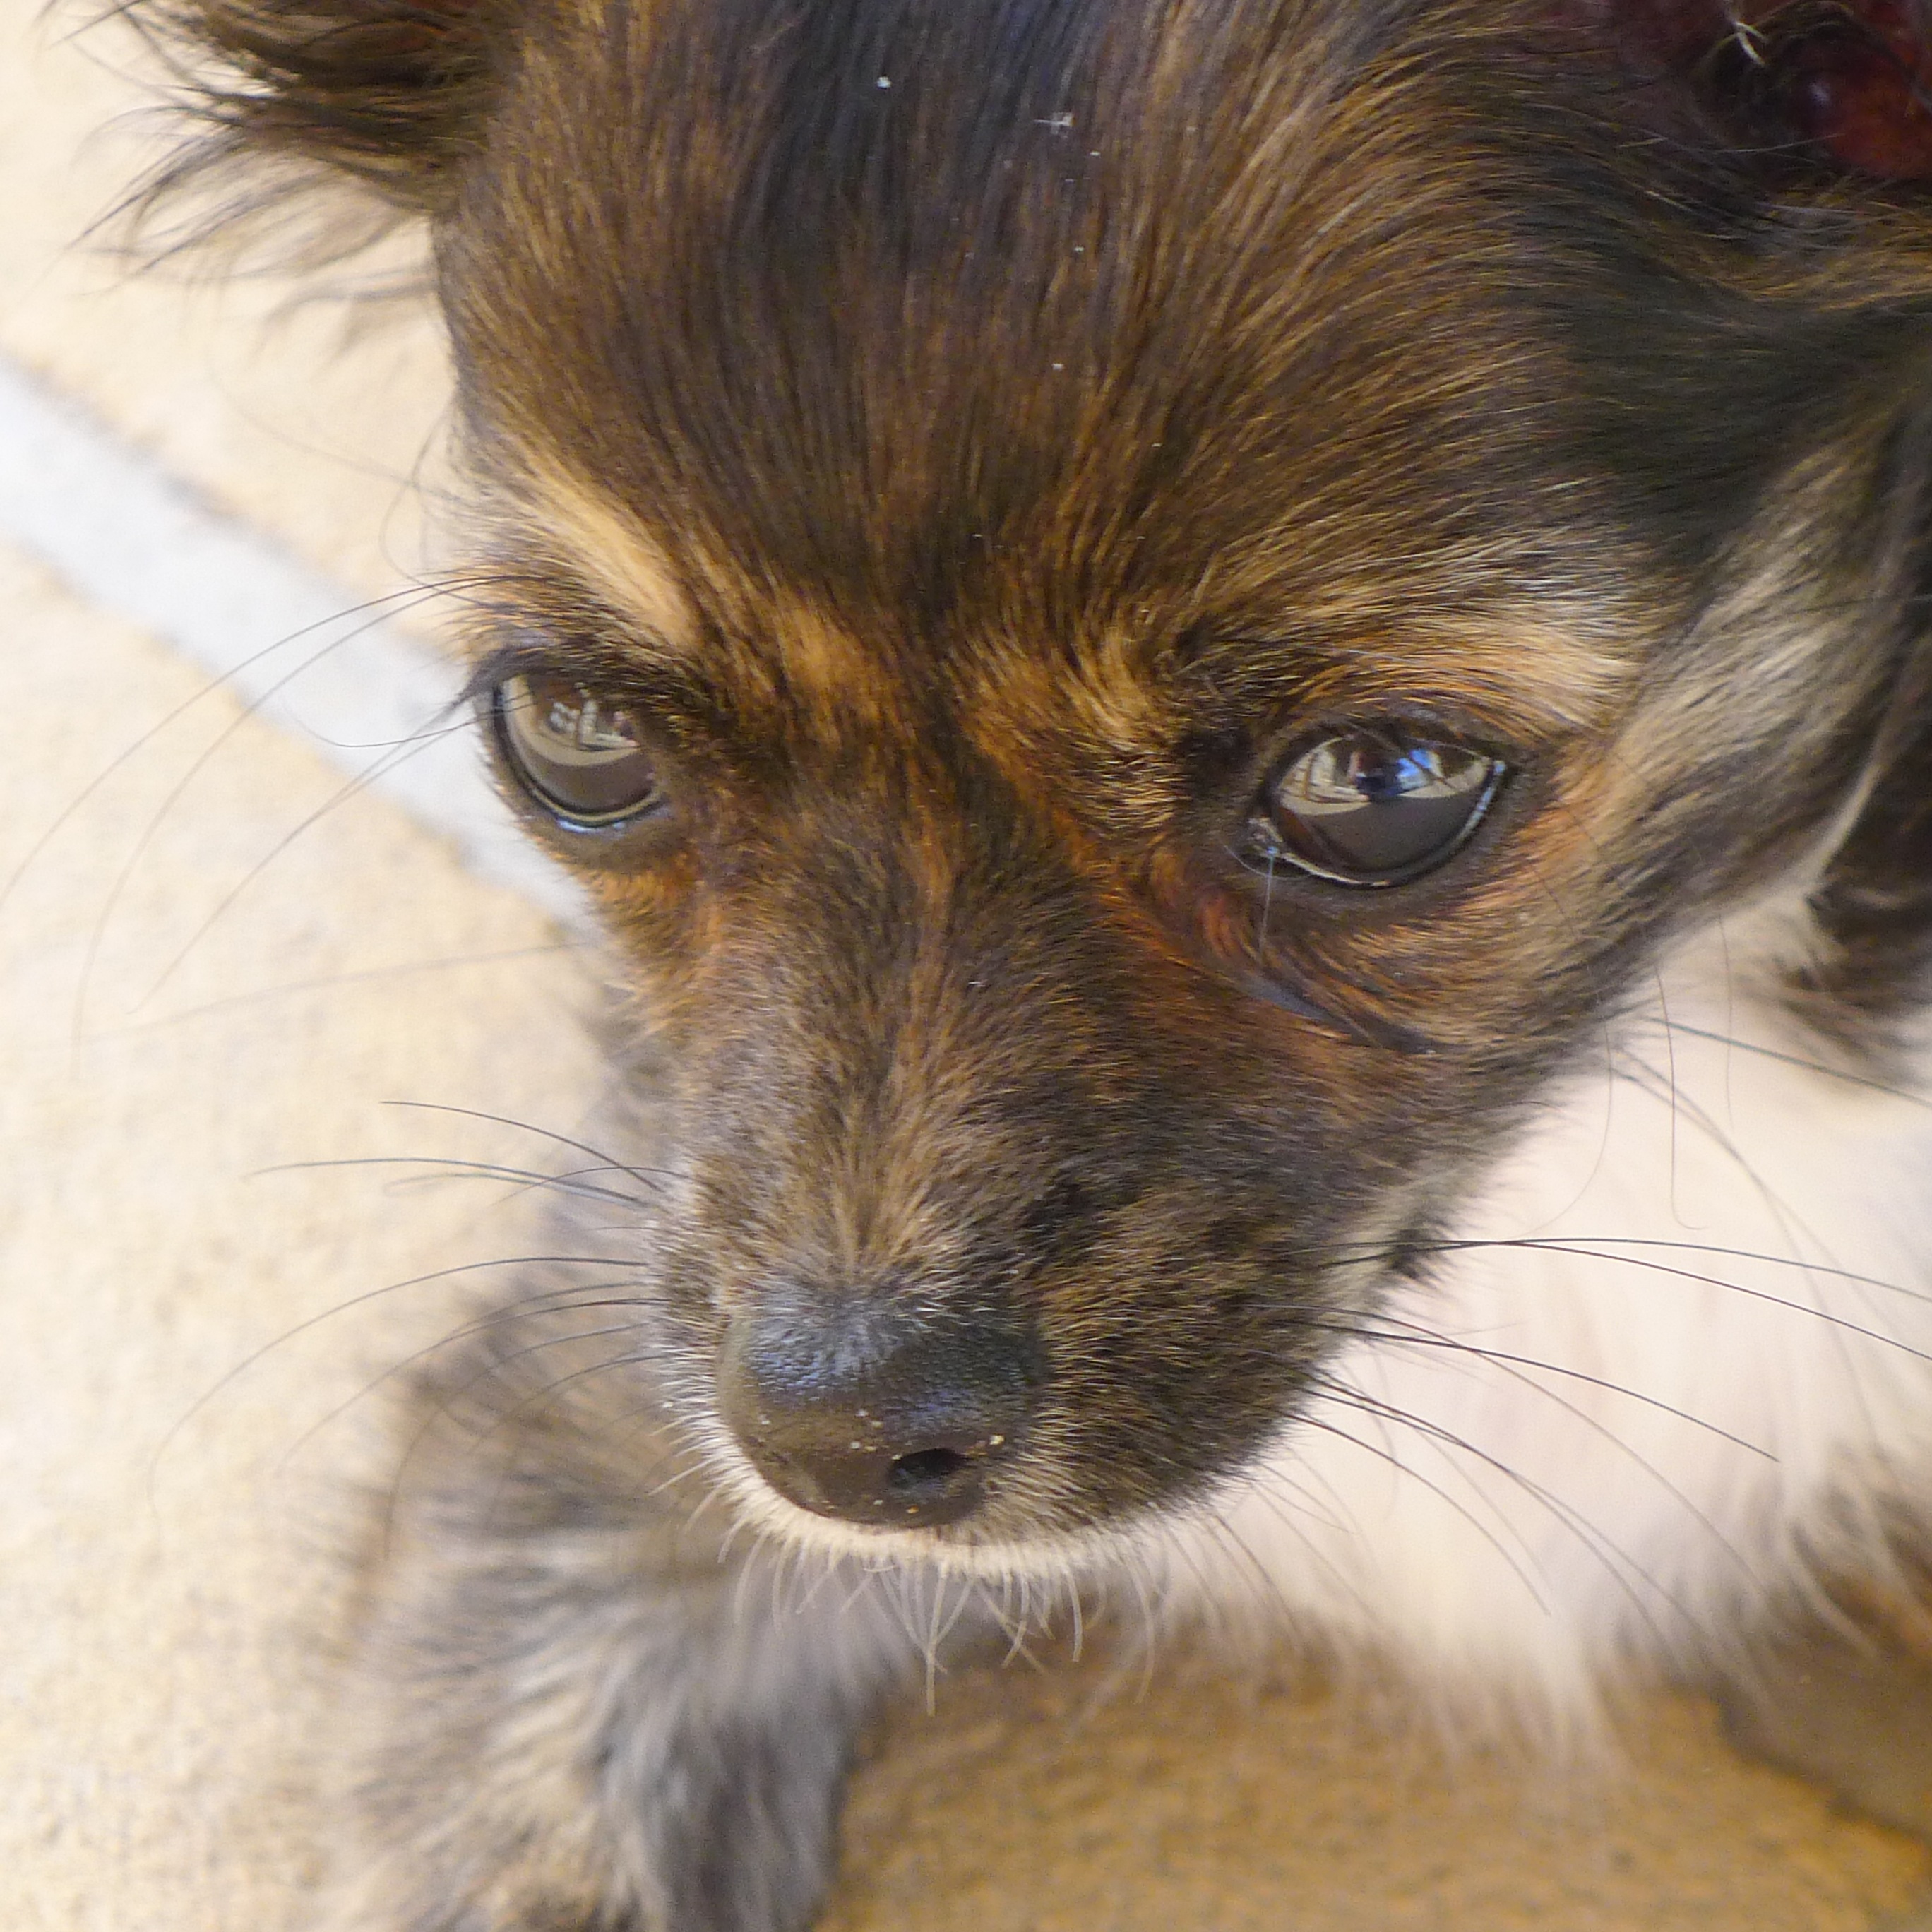
puppy, dog, animal, cute, pet, mammal, face, eyes, furry, vertebrate, chihuahua, adorable, dog breed, terrier, pup, dog like mammal, dog breed group, dog crossbreeds, russkiy toy